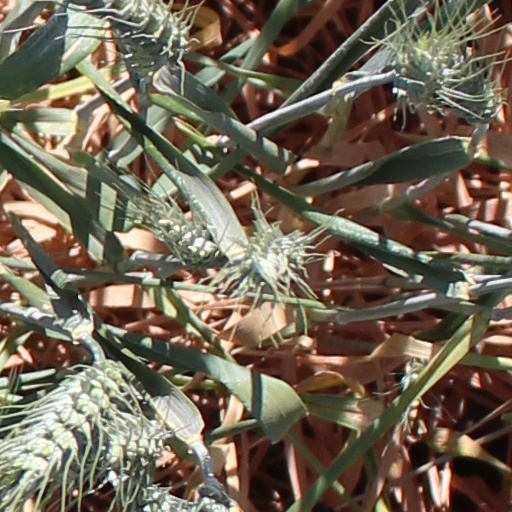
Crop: wheat